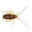
Label: cockroach